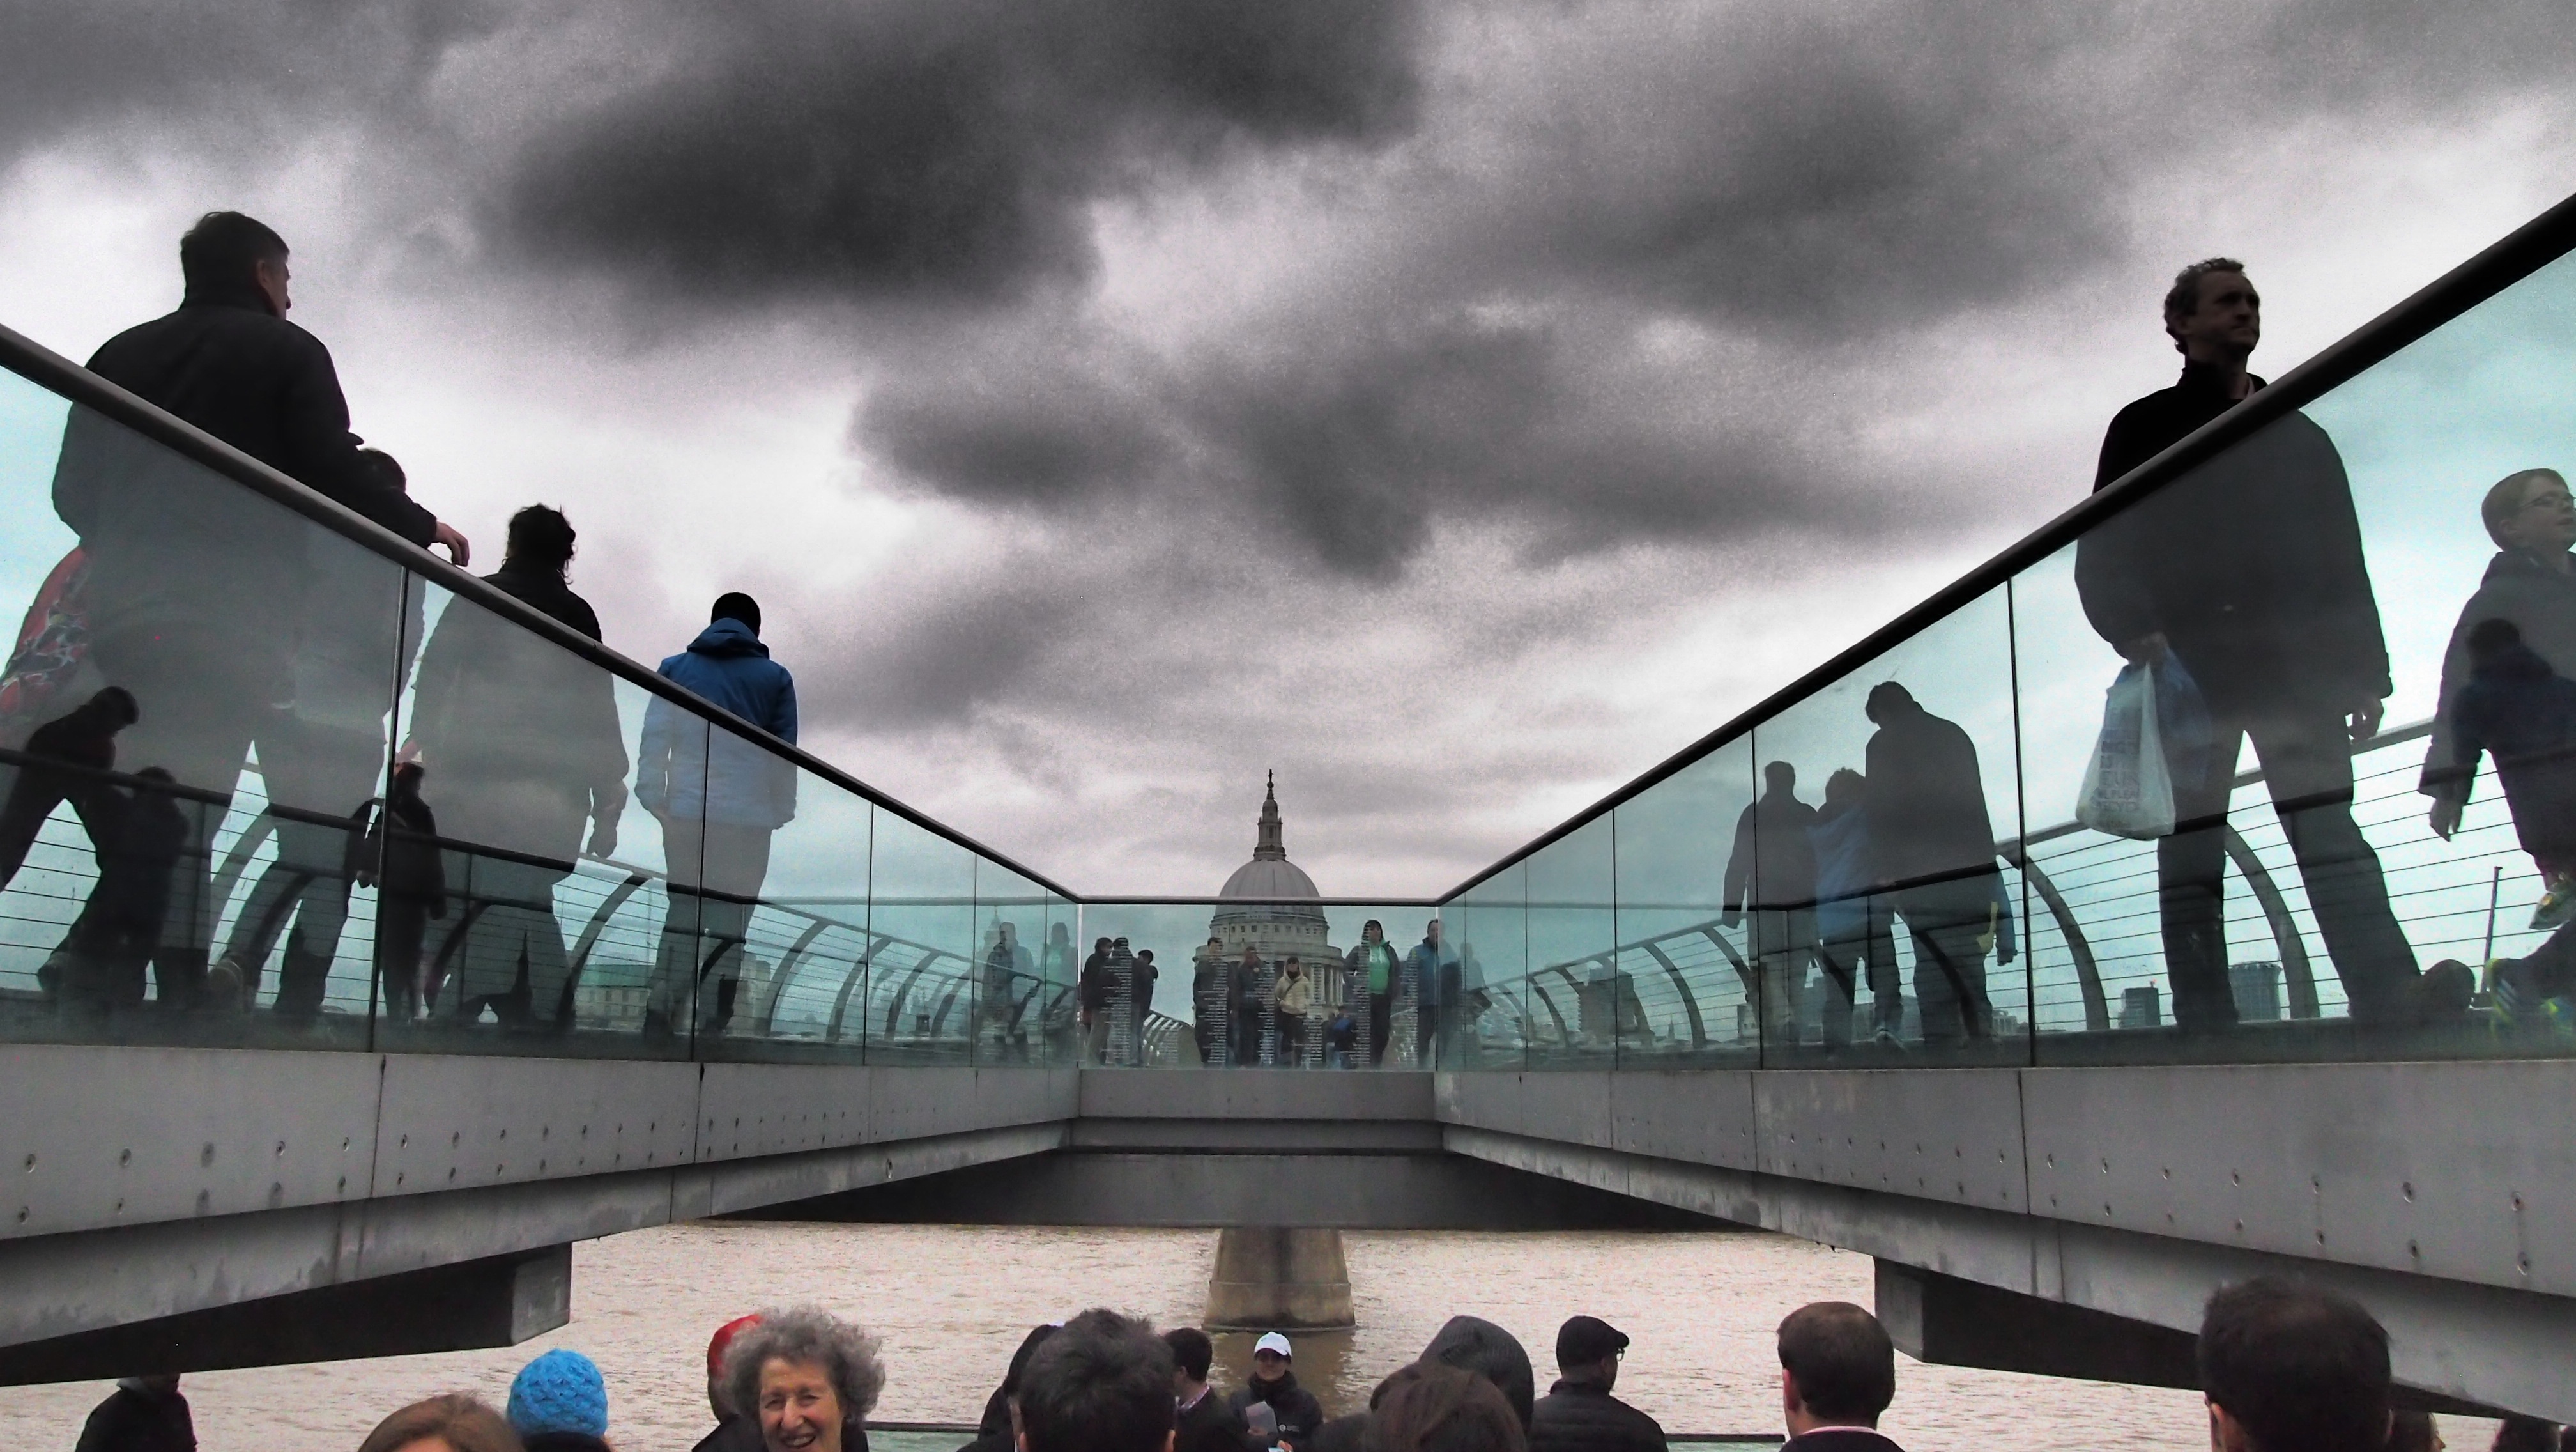
people, crowd, monument, statue, england, london, april, millenium bridge, st paul's